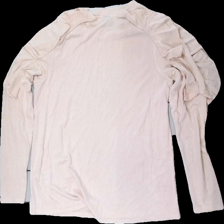
View: back
Type: Top
Category: Ladies
Brand: Gina Tricot
Colors: Pink
Material: 82% viscose 18% polyester
Cut: Regular
Size: M
Season: All
Stains: Major
Damage: fläckar
Damage location: bottom left
Damage 2 location: top right
Price range: <50
Recommended usage: Export
Description: rosa långärmad tröja med volanger på ärmarna. fläckar fram.